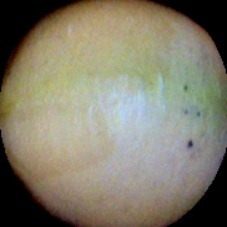
Label: Immature